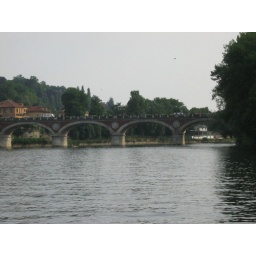
a bridge we went under on our boat ride on the Po river